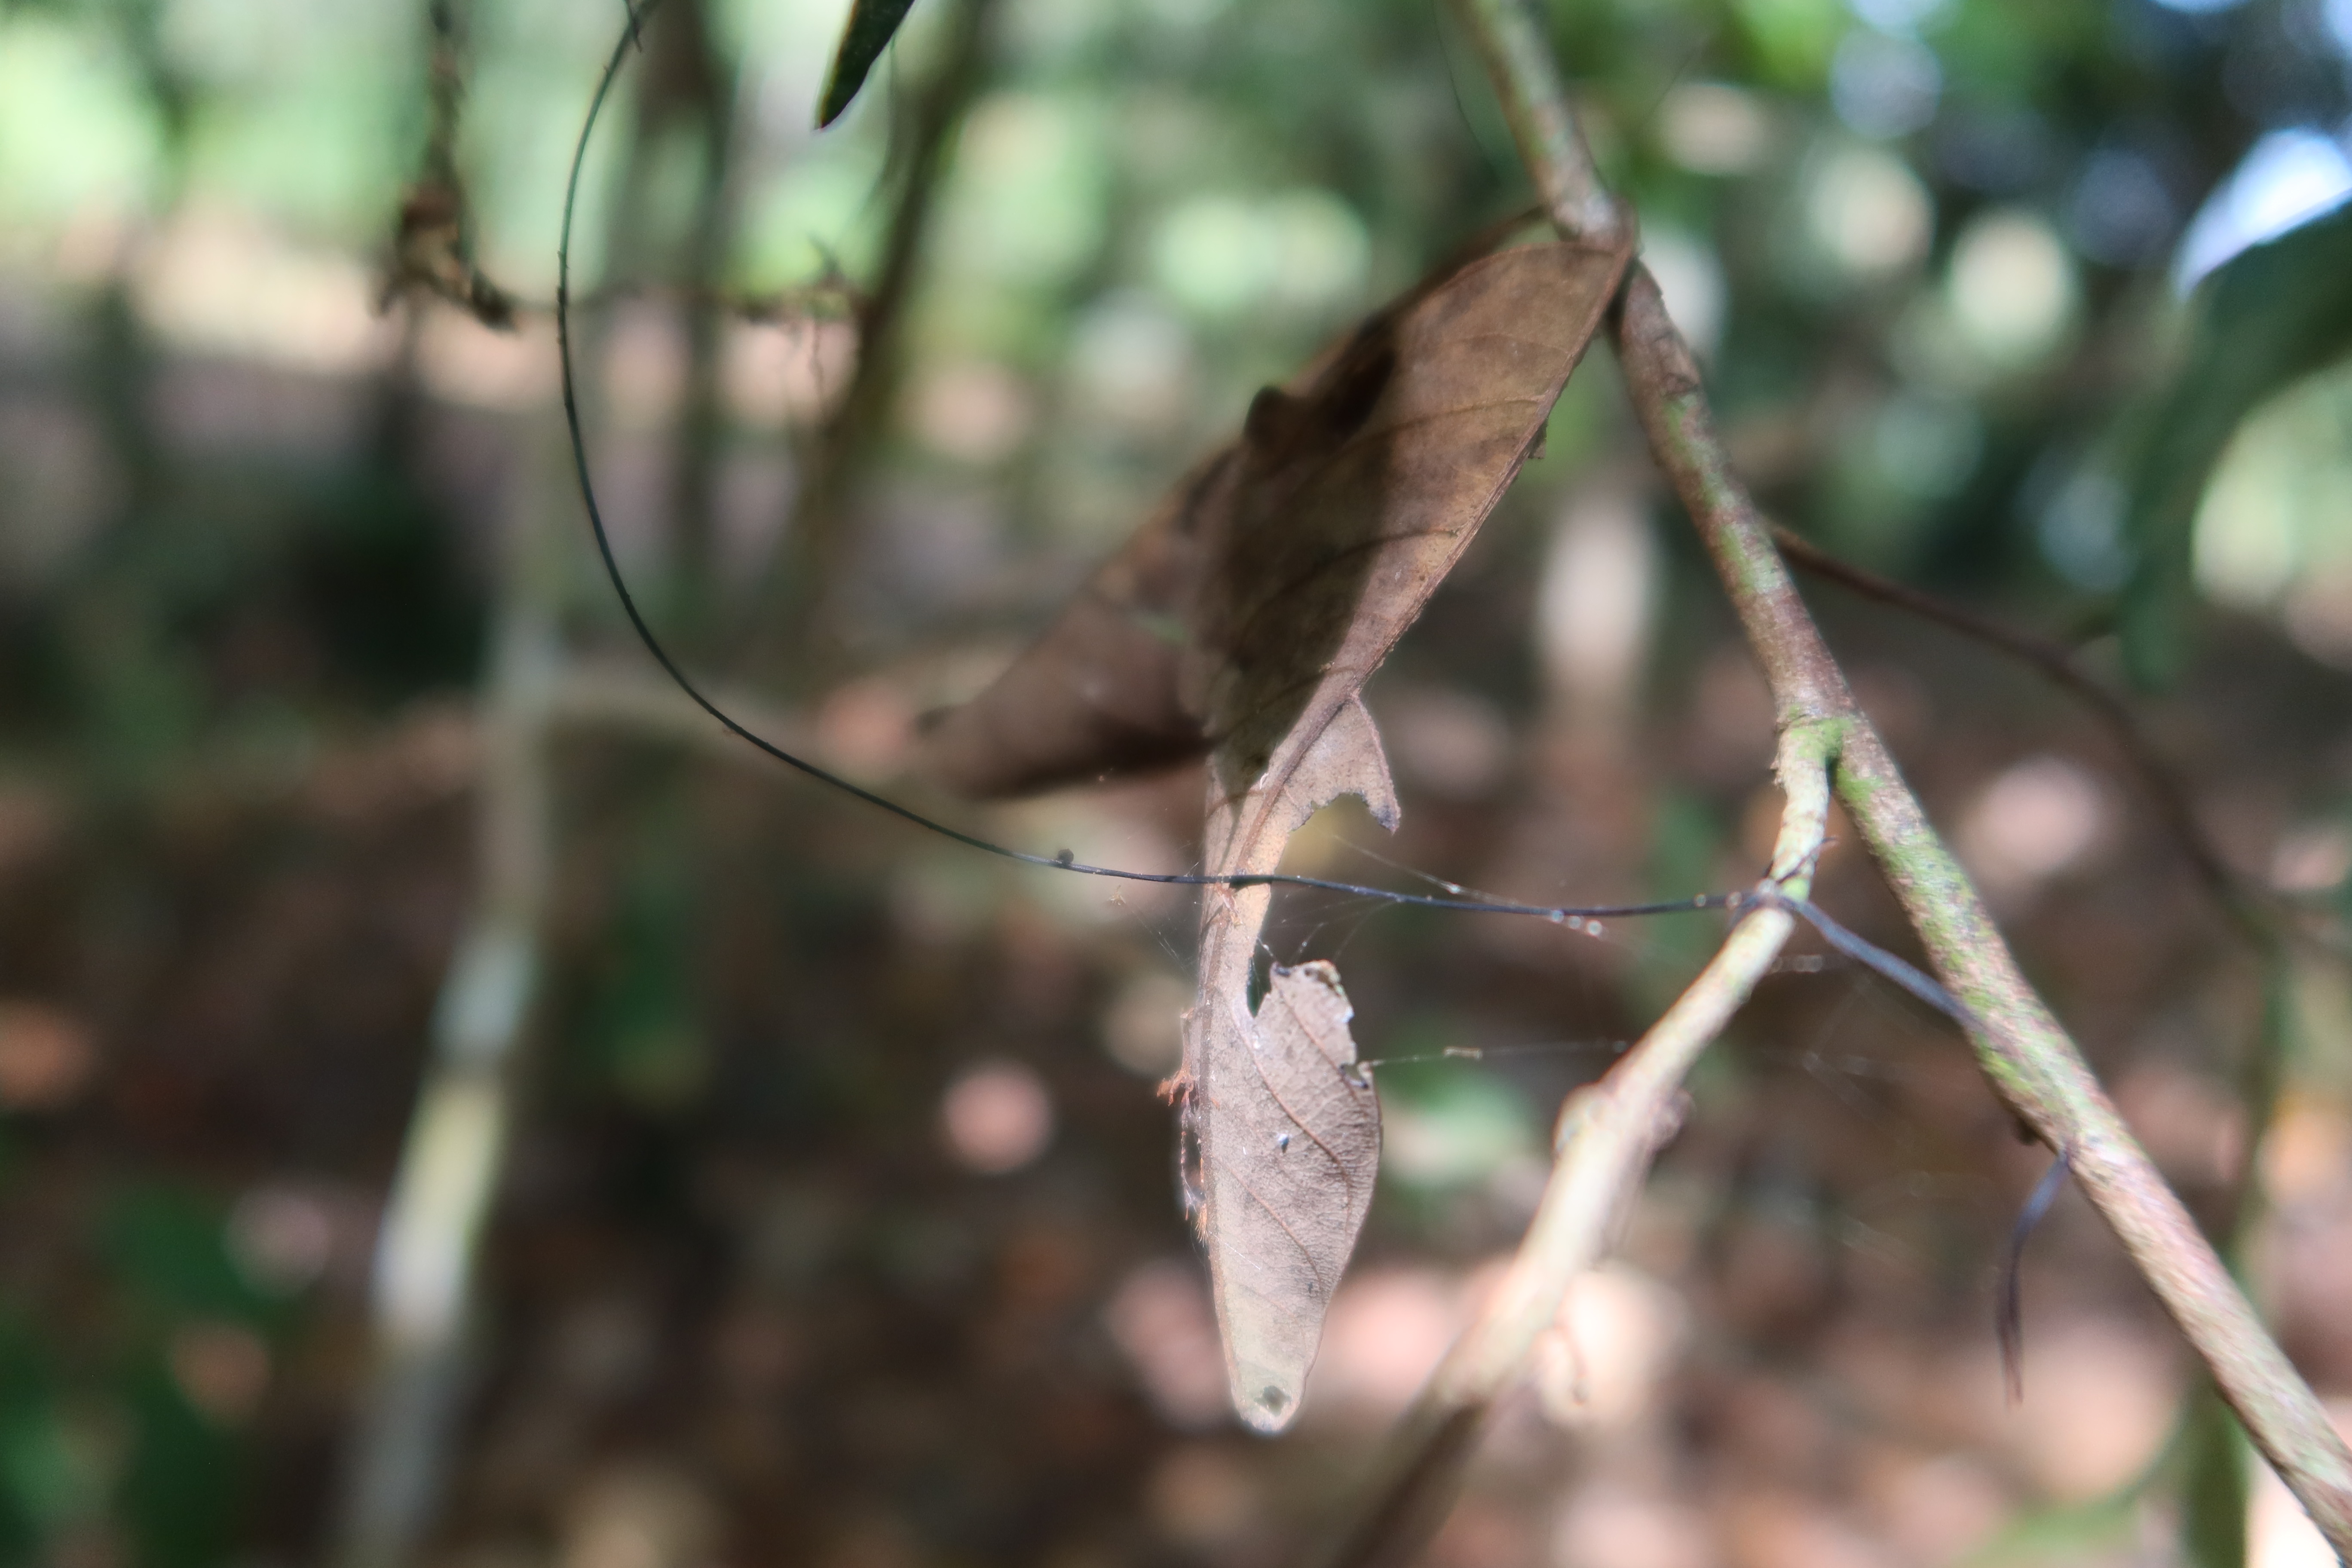
Label: Spiders